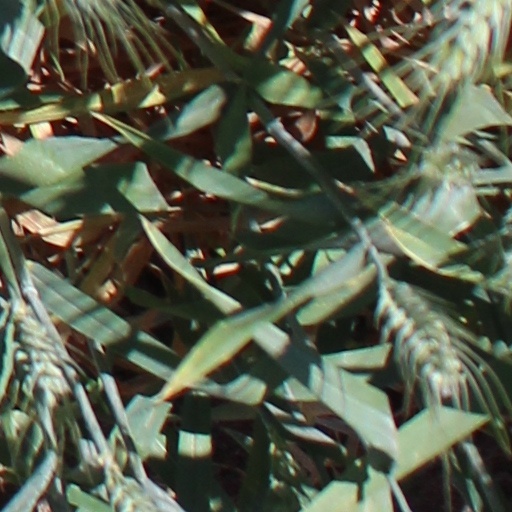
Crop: wheat